St. John's Church, Bremen

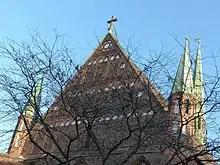
Decorated gable

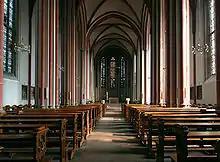
View of the choir

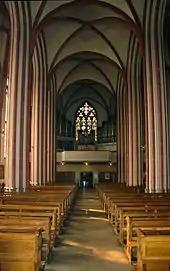
View of the organ

On the site of the modern church in the eastern part of the old city, in Schnoor, the Franciscans erected a monastery with a basilica in 1225. The monastery grew rapidly and the church was soon too small. As a result, a vaulted Hall church with three aisles was built in its place in 1380. The money for this came mostly from the many funerary endowments resulting from the Black Death in Europe, which killed seven thousand in Bremen.